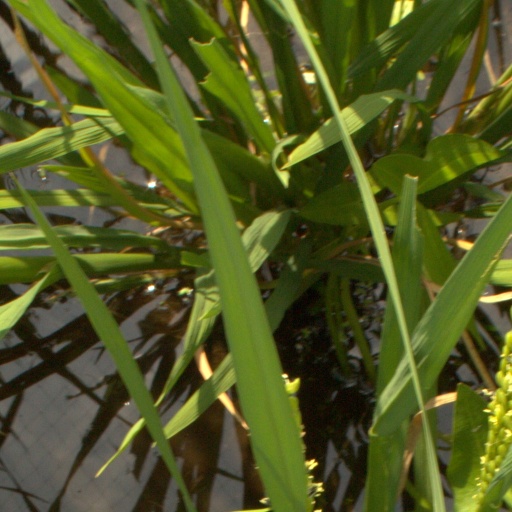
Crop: rice